Answer in natural language. How many Sofas are visible in the scene? Choose between the following options: 4, 3, 0, 1 or 5
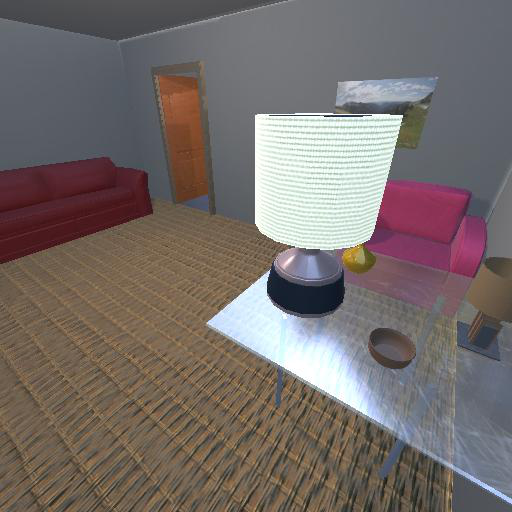
<answer>1</answer>